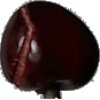
Label: cherry